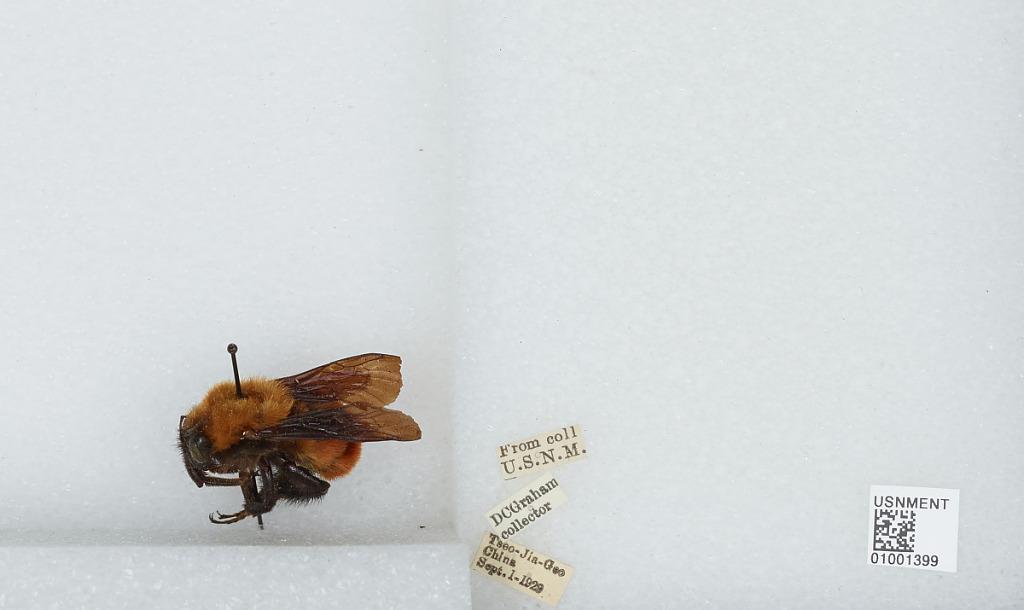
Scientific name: Bombus (Tricornibombus) atripes Smith
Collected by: D. Graham
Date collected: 1929-9-1
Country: China
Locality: Tseo-Jia-Geo